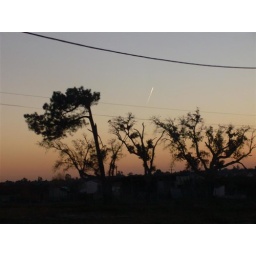
This picture was taken when we were on our way home by car one night.